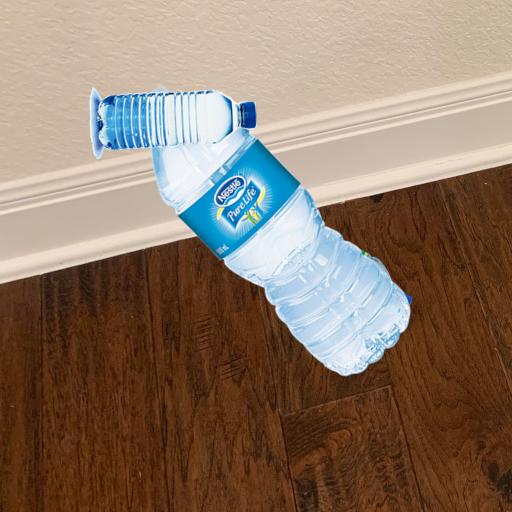
Label: bottles